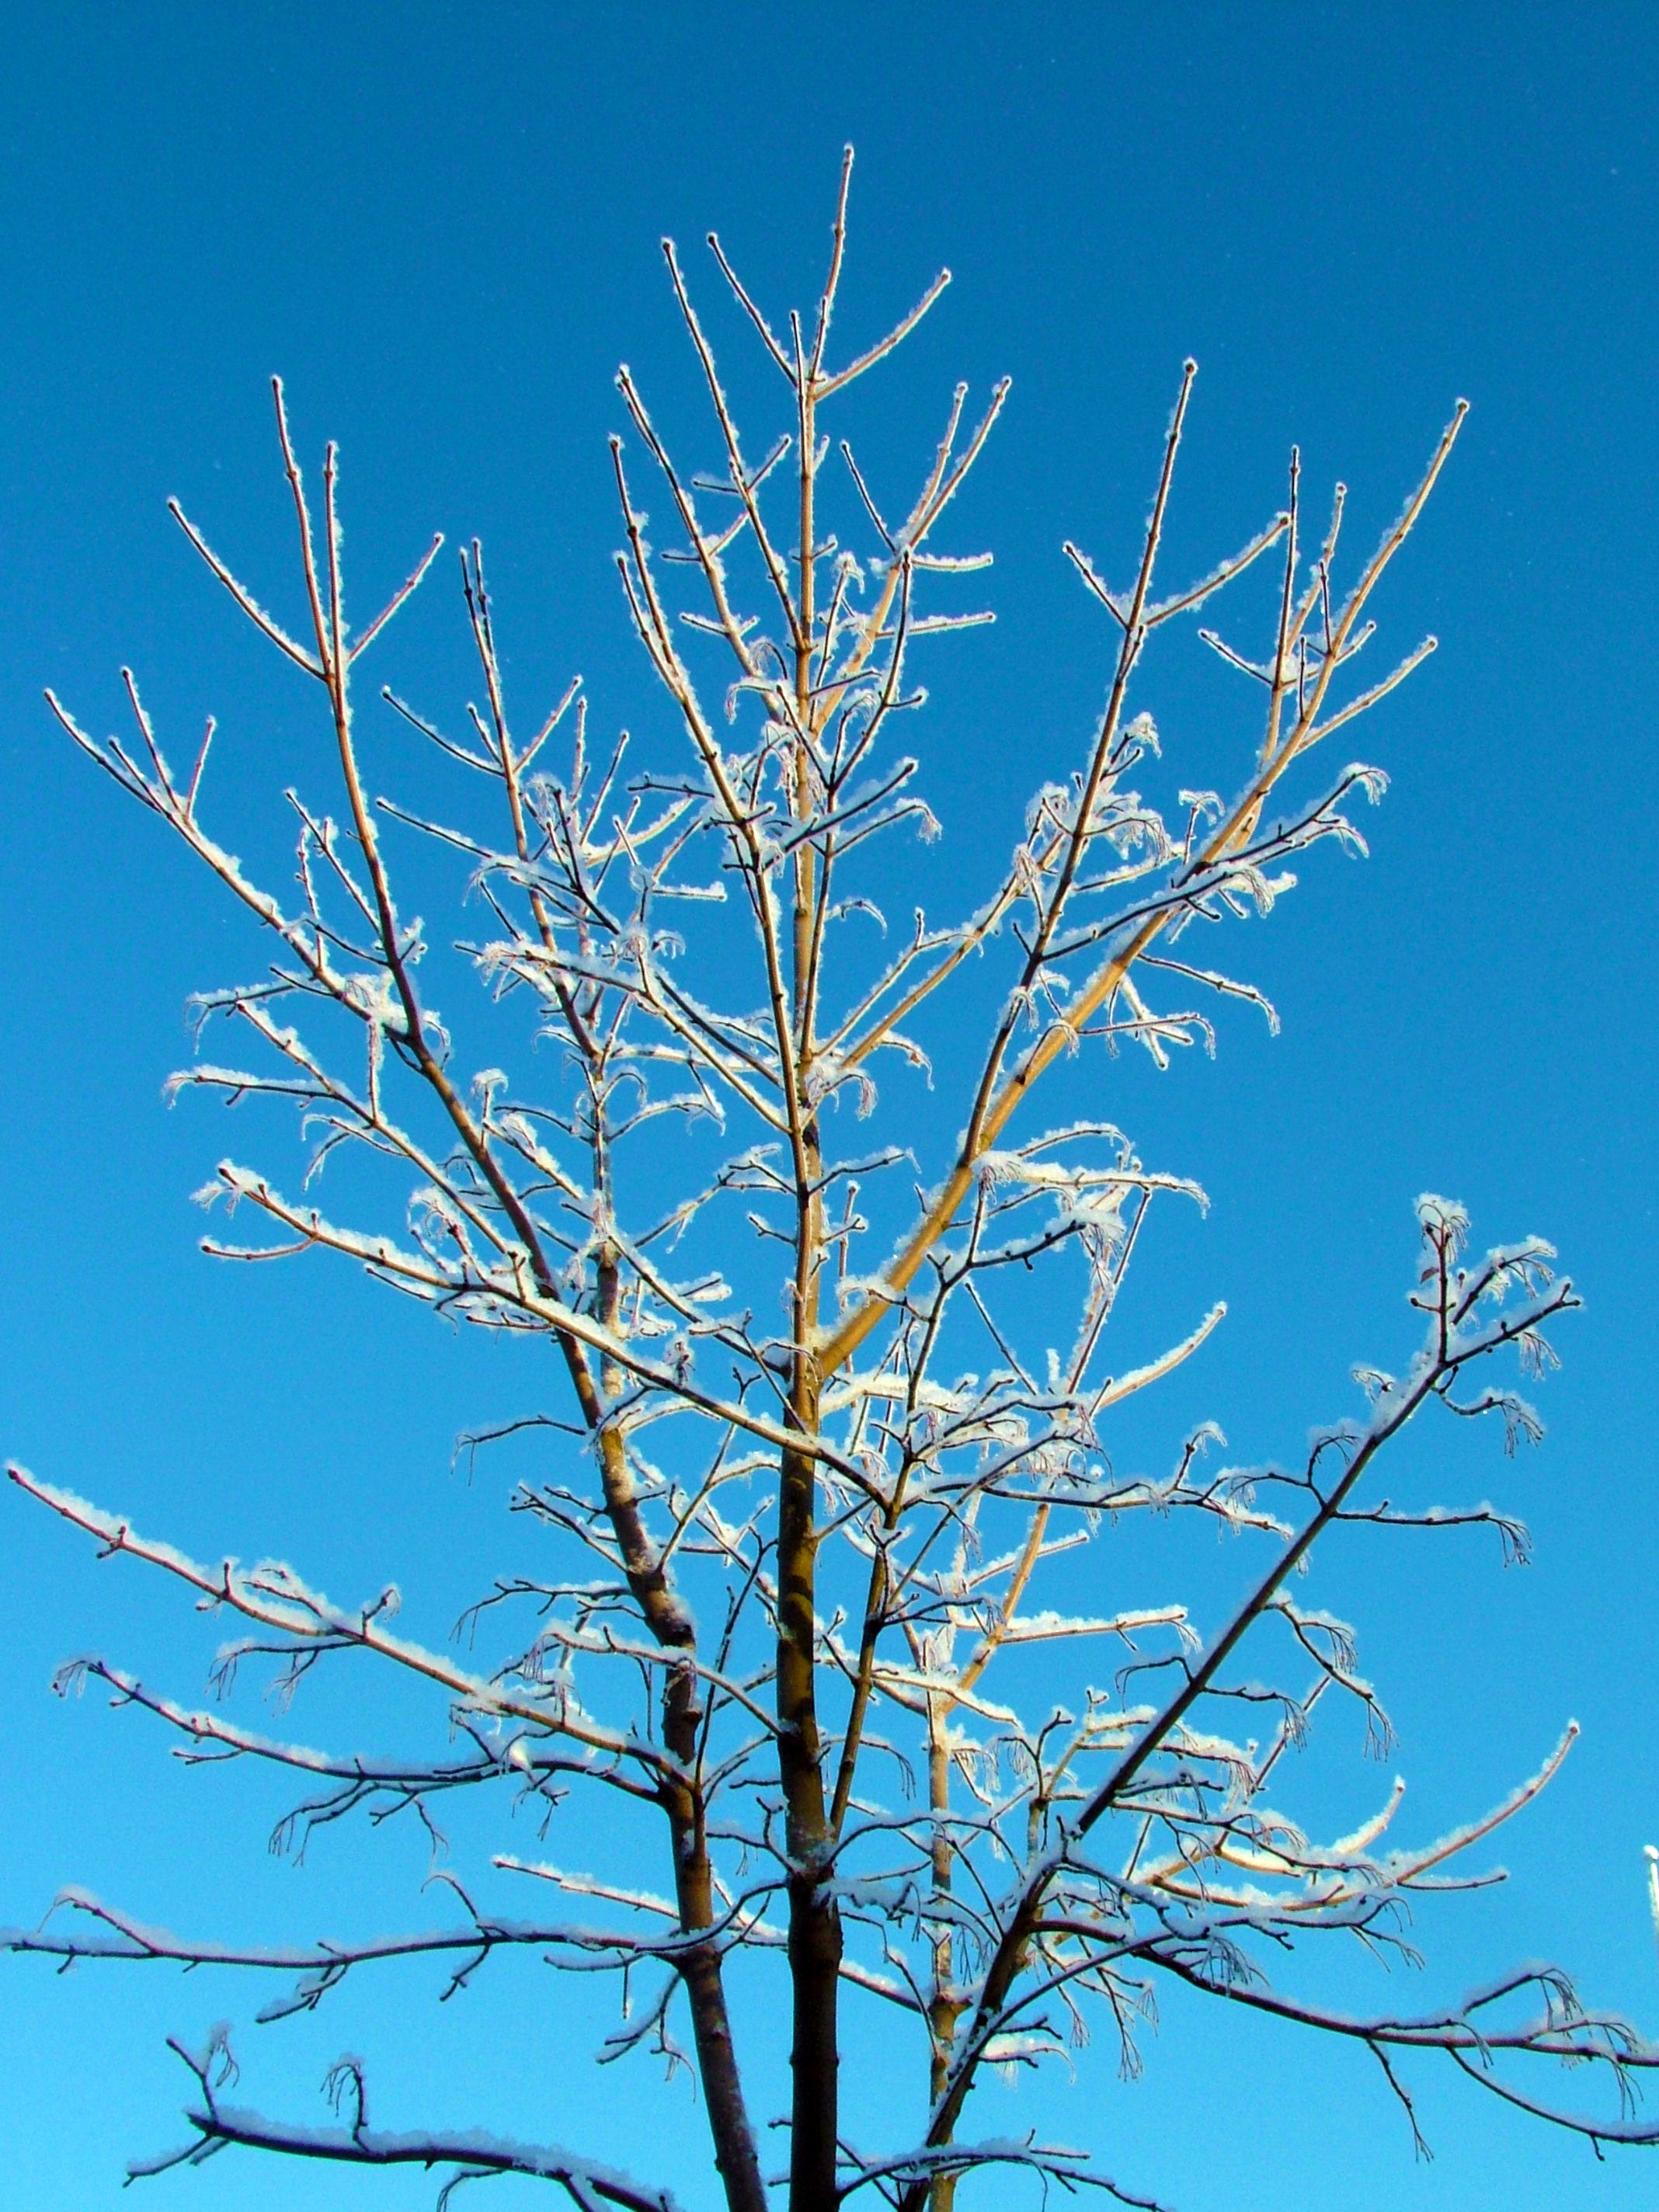
tree, nature, branch, snow, winter, plant, sky, flower, frost, flora, twig, blue sky, sunny, branches, finnish, flowering plant, grass family, plant stem, woody plant, land plant